Karen Demirchyan

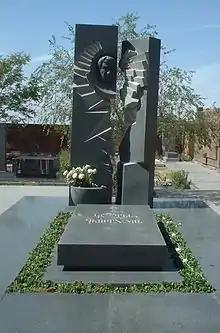
Demirchyan's tomb in Komitas Pantheon, Yerevan

The alliance won with 43 per cent of the vote and the majority of parliamentary seats. Demirchyan was overwhelmingly elected President of the National Assembly in June 1999. Four months later, on 27 October, he, along with Prime Minister Vazgen Sargsyan and 6 other senior politicians were shot and killed in the Armenian parliament shooting at Yerevan.